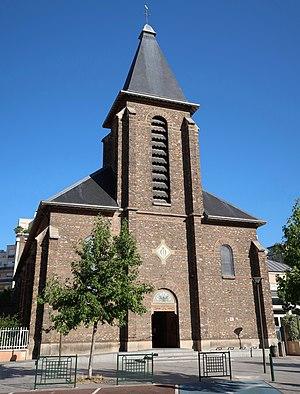
Église du Cœur-Immaculé-de-Marie de Suresnes (Hauts-de-Seine).
L’église du Cœur-Immaculé-de-Marie est une église située 23, rue de Verdun à Suresnes, et réalisée par l'architecte Édouard Bérard en 1908.
Suresnes est une commune française du département des Hauts-de-Seine en région Île-de-France, sur la rive gauche de la Seine.
L'histoire de Suresnes, commune de la banlieue ouest de Paris, est particulièrement liée à sa position géographique singulière, entre la Seine et le mont Valérien, l'un des points les plus élevés de l'agglomération parisienne. Ses activités économiques se développent ainsi historiquement en lien avec cet environnement, de la pêche sur le fleuve, en passant par la culture de la vigne sur les coteaux, l'industrie automobile et aéronautique le long de la Seine et, depuis la création du centre d'affaires de La Défense dans les communes voisines de Courbevoie et de Puteaux, par l'accueil de sièges de grandes entreprises.